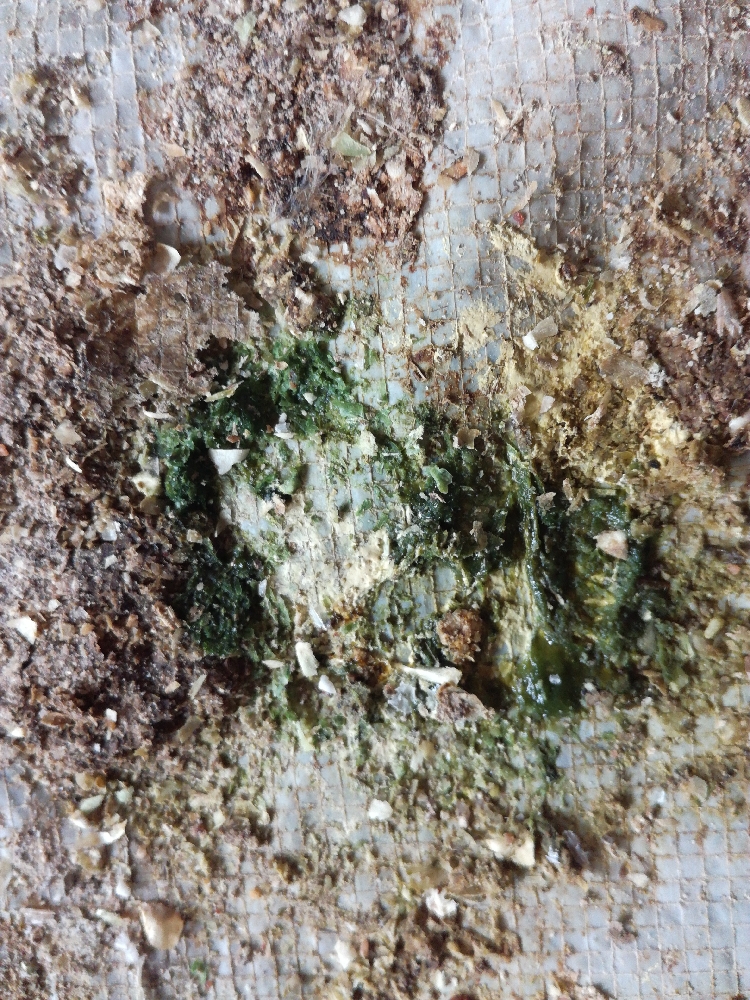
PCR-confirmed diagnosis: Newcastle disease